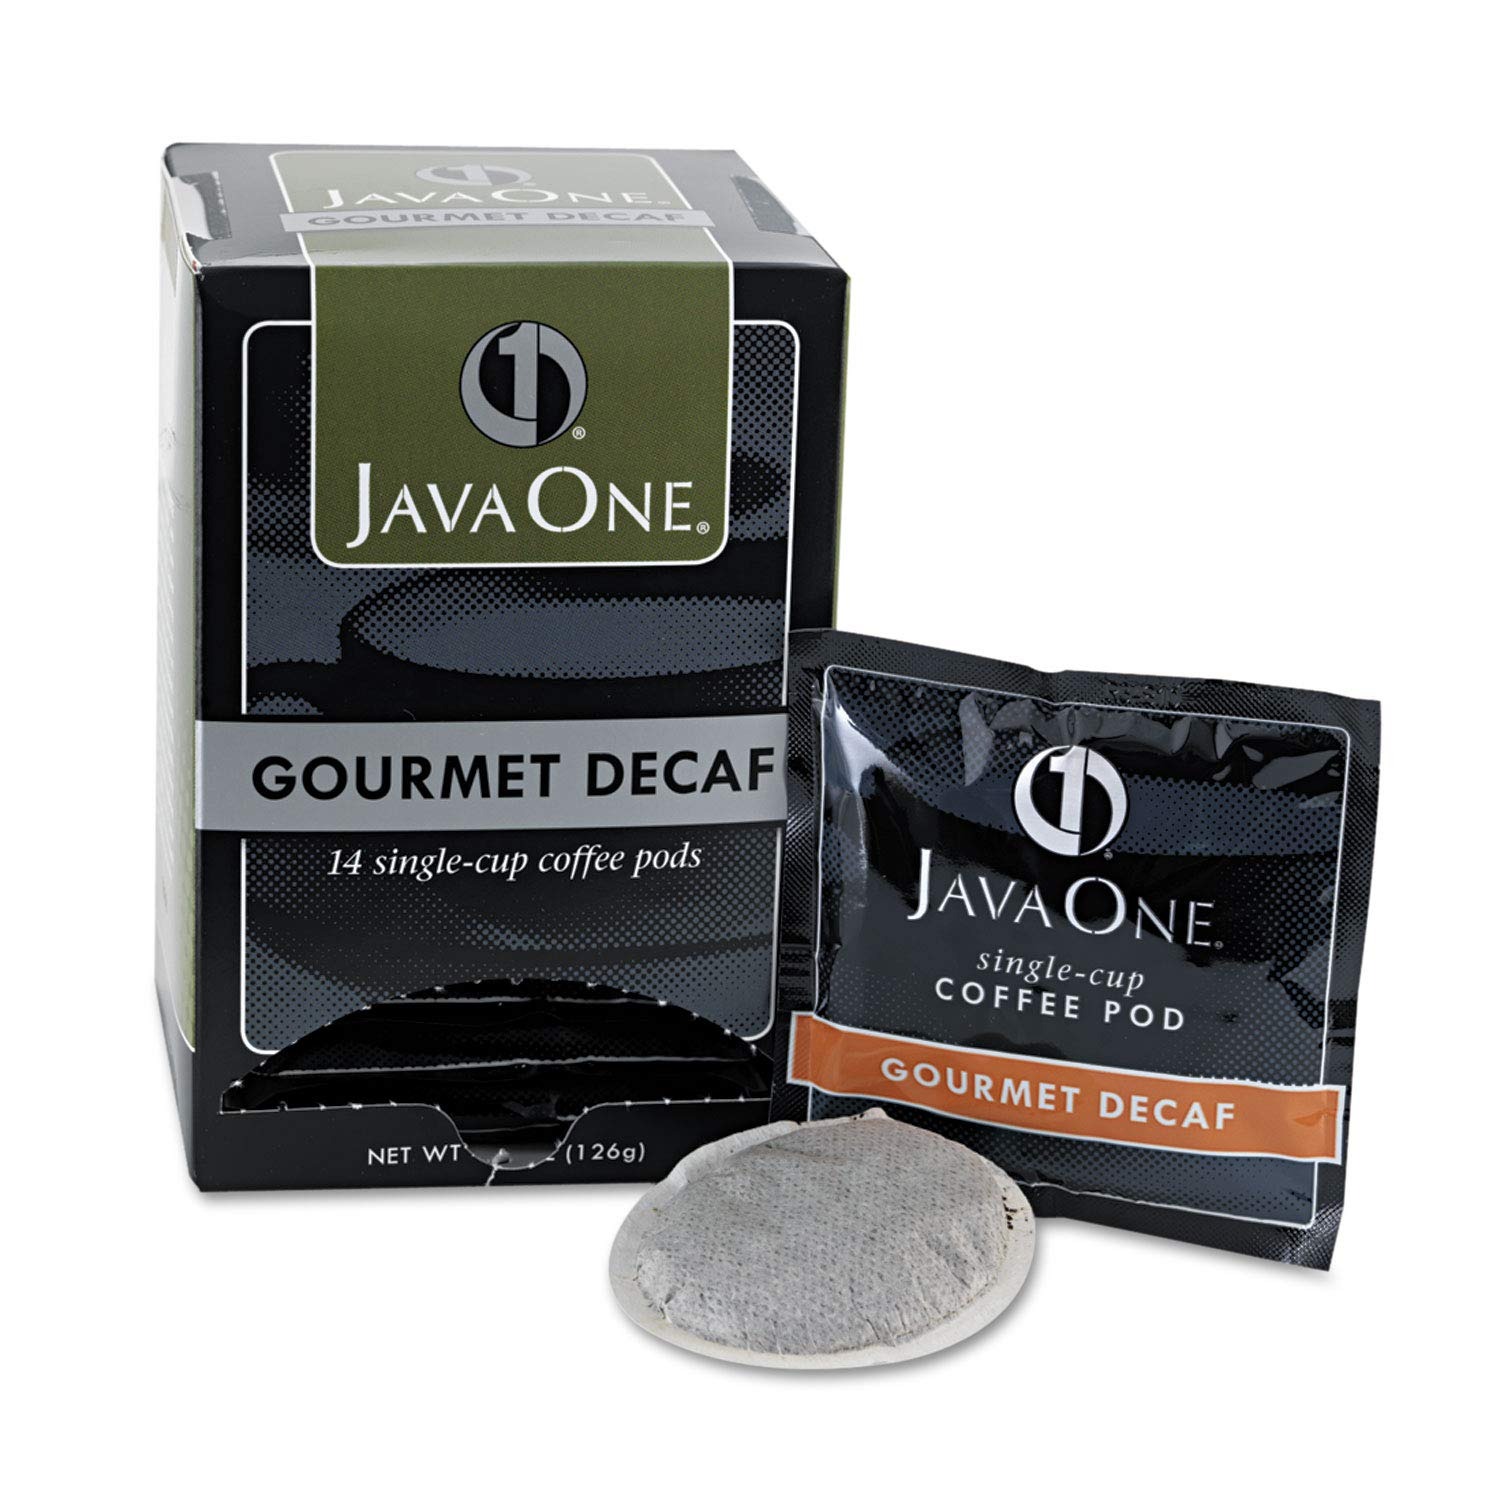
Item Name: JAV30210 - Java Trading Co. Coffee Pods
Bullet Point 1: Sold as 14/BX.
Bullet Point 2: A collection of fine coffee. Richly satisfying flavor.
Bullet Point 3: Premeasured pods for single cup brewers.
Product Description: Have a delicious cup of coffee. The premeasured pods allow for quick and easy, single serving brewing.
Value: 4.0
Unit: Ounce

Price: 10.61